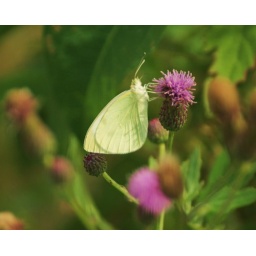
Delicate white butterfly lunching at a thistle along the Kishwaukee River near Cherry Valley, IL.